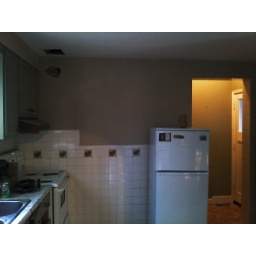
kitchen in main house with view of rental unit entrance